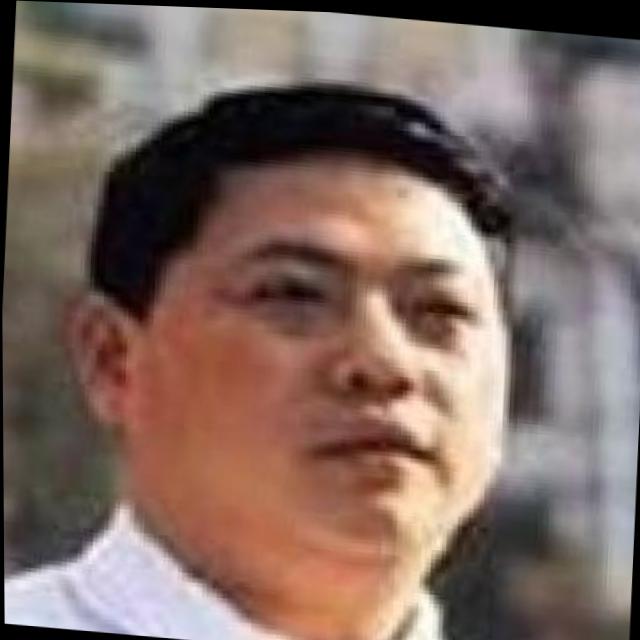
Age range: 21-44